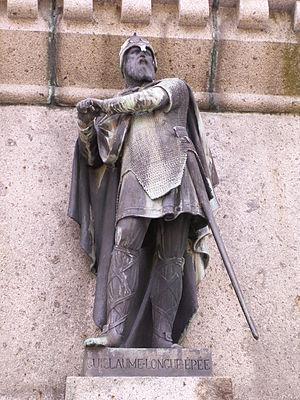
Monument représentant Guillaume le Conquérant et les six ducs de Normandie l'ayant précédé, Falaise (Calvados, Basse-Normandie)
La statue de Guillaume le Conquérant est située à Falaise, au Calvados, en France. Statue de Guillaume le Conquérant sur un cheval comme son nom l'indique, elle est l'œuvre du sculpteur français Louis Rochet.
Le titre de duc de Normandie fut porté par différents dirigeants politiques normands, français ou anglais.
Guillaume Iᵉʳ de Normandie, dit Guillaume Longue-Épée, est le fils naturel de Rollon et de Poppa de Bayeux. Il est considéré comme étant le deuxième duc de Normandie, bien que ce titre n'existât pas encore à cette époque. Il est avant tout jarl des Normands de la Seine.